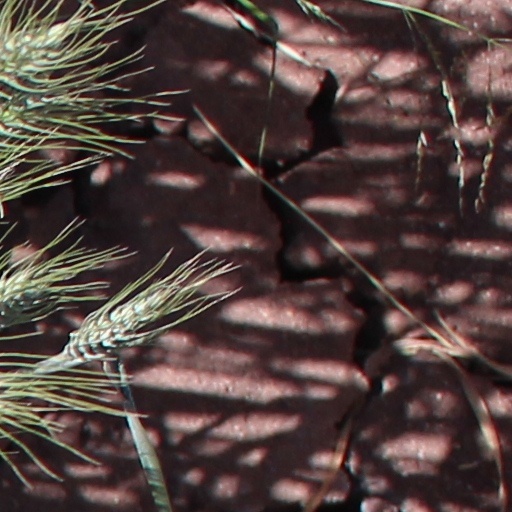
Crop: wheat